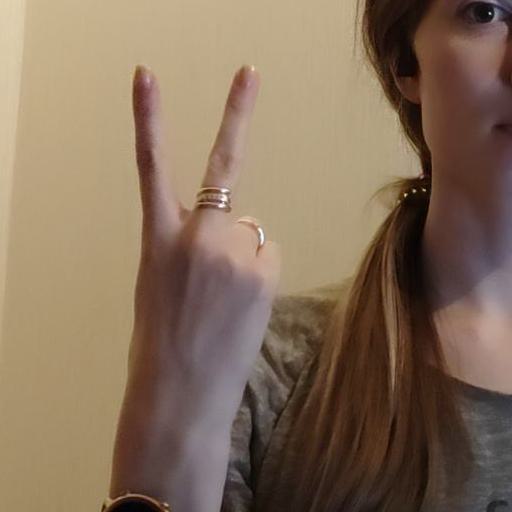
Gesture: peace_inverted